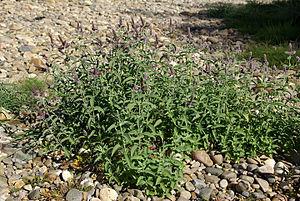
La menthe sylvestre ou menthe à feuilles longues, est une espèce de plantes herbacées de la famille des Lamiacées, en général diploïde. De toutes les espèces de menthe, c'est celle qui a la plus large distribution géographique, s'étendant de l'ouest de l'Europe à l'Asie centrale et l'Afrique du Sud. D'une morphologie extrêmement variable, les botanistes lui attribuent 22 sous-espèces.